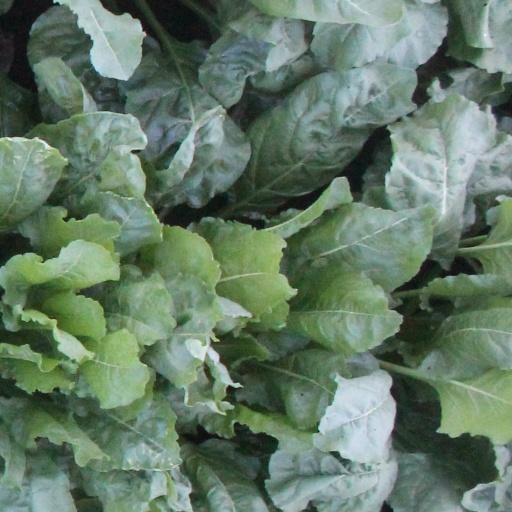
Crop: sugar beet